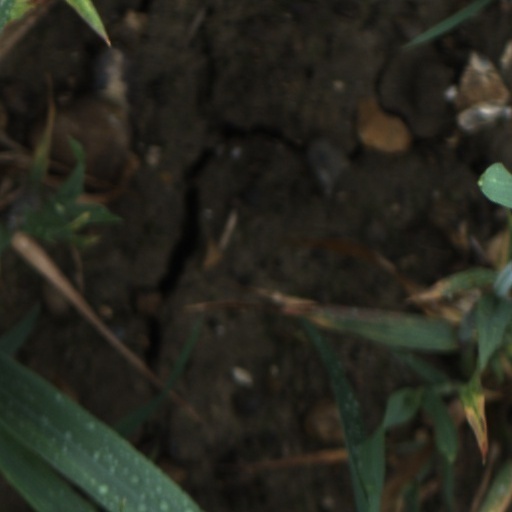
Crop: wheat